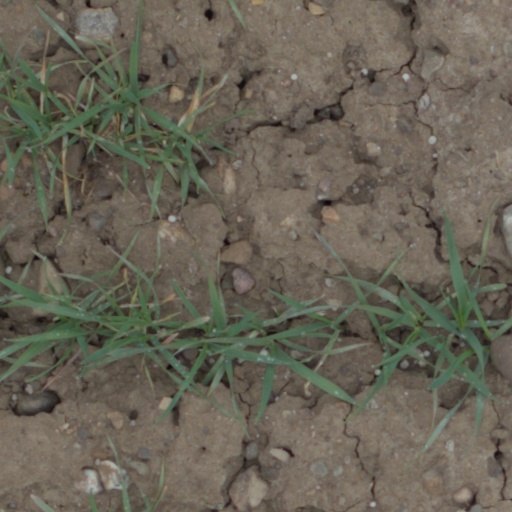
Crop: wheat